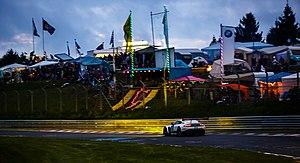
Les 24 Heures du Nürburgring sont une course automobile d'endurance d'une durée de 24 heures. Cette compétition existe depuis 1970 et était la dernière épreuve d'importance à se disputer sur le tracé du Nordschleife jusqu'à ce qu'elle soit rejointe par l'épreuve du Championnat du monde des voitures de tourisme en 2015. La course est ouverte aux voitures de Grand Tourisme mais également à des voitures que l'on peut croiser tous les jours. En effet, les 24 Heures du Nürburgring rassemblent chaque année plus de 250 équipages et une vingtaine de catégories de voitures s'affrontent.